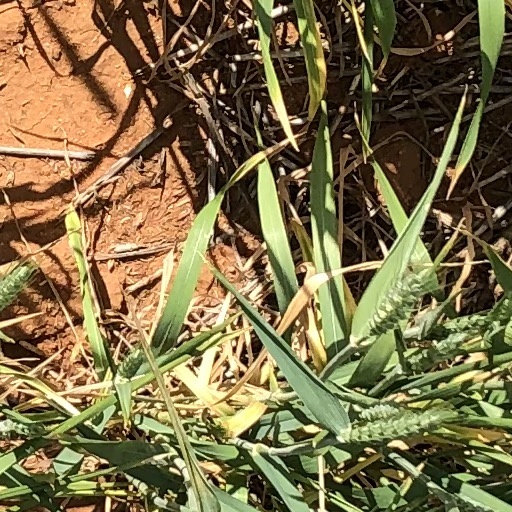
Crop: wheat